Alexis Okeowo

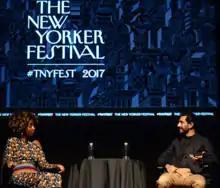
Okeowo with Riz Ahmed at The New Yorker Festival in 2017

From 2006 to 2007, Okeowo was a Princeton in Africa Fellow working at the "New Vision" newspaper in Uganda. In 2012, they won an Alicia Patterson Foundation Fellowship to write about gay rights in Africa. They became a staff writer at the "New Yorker" in 2015 and are working on a book about people standing up to extremism in Africa at the New America Foundation. Their 2017 book "A Moonless, Starless Sky: Ordinary Women and Men Fighting Extremism in Africa" was reviewed favorably.